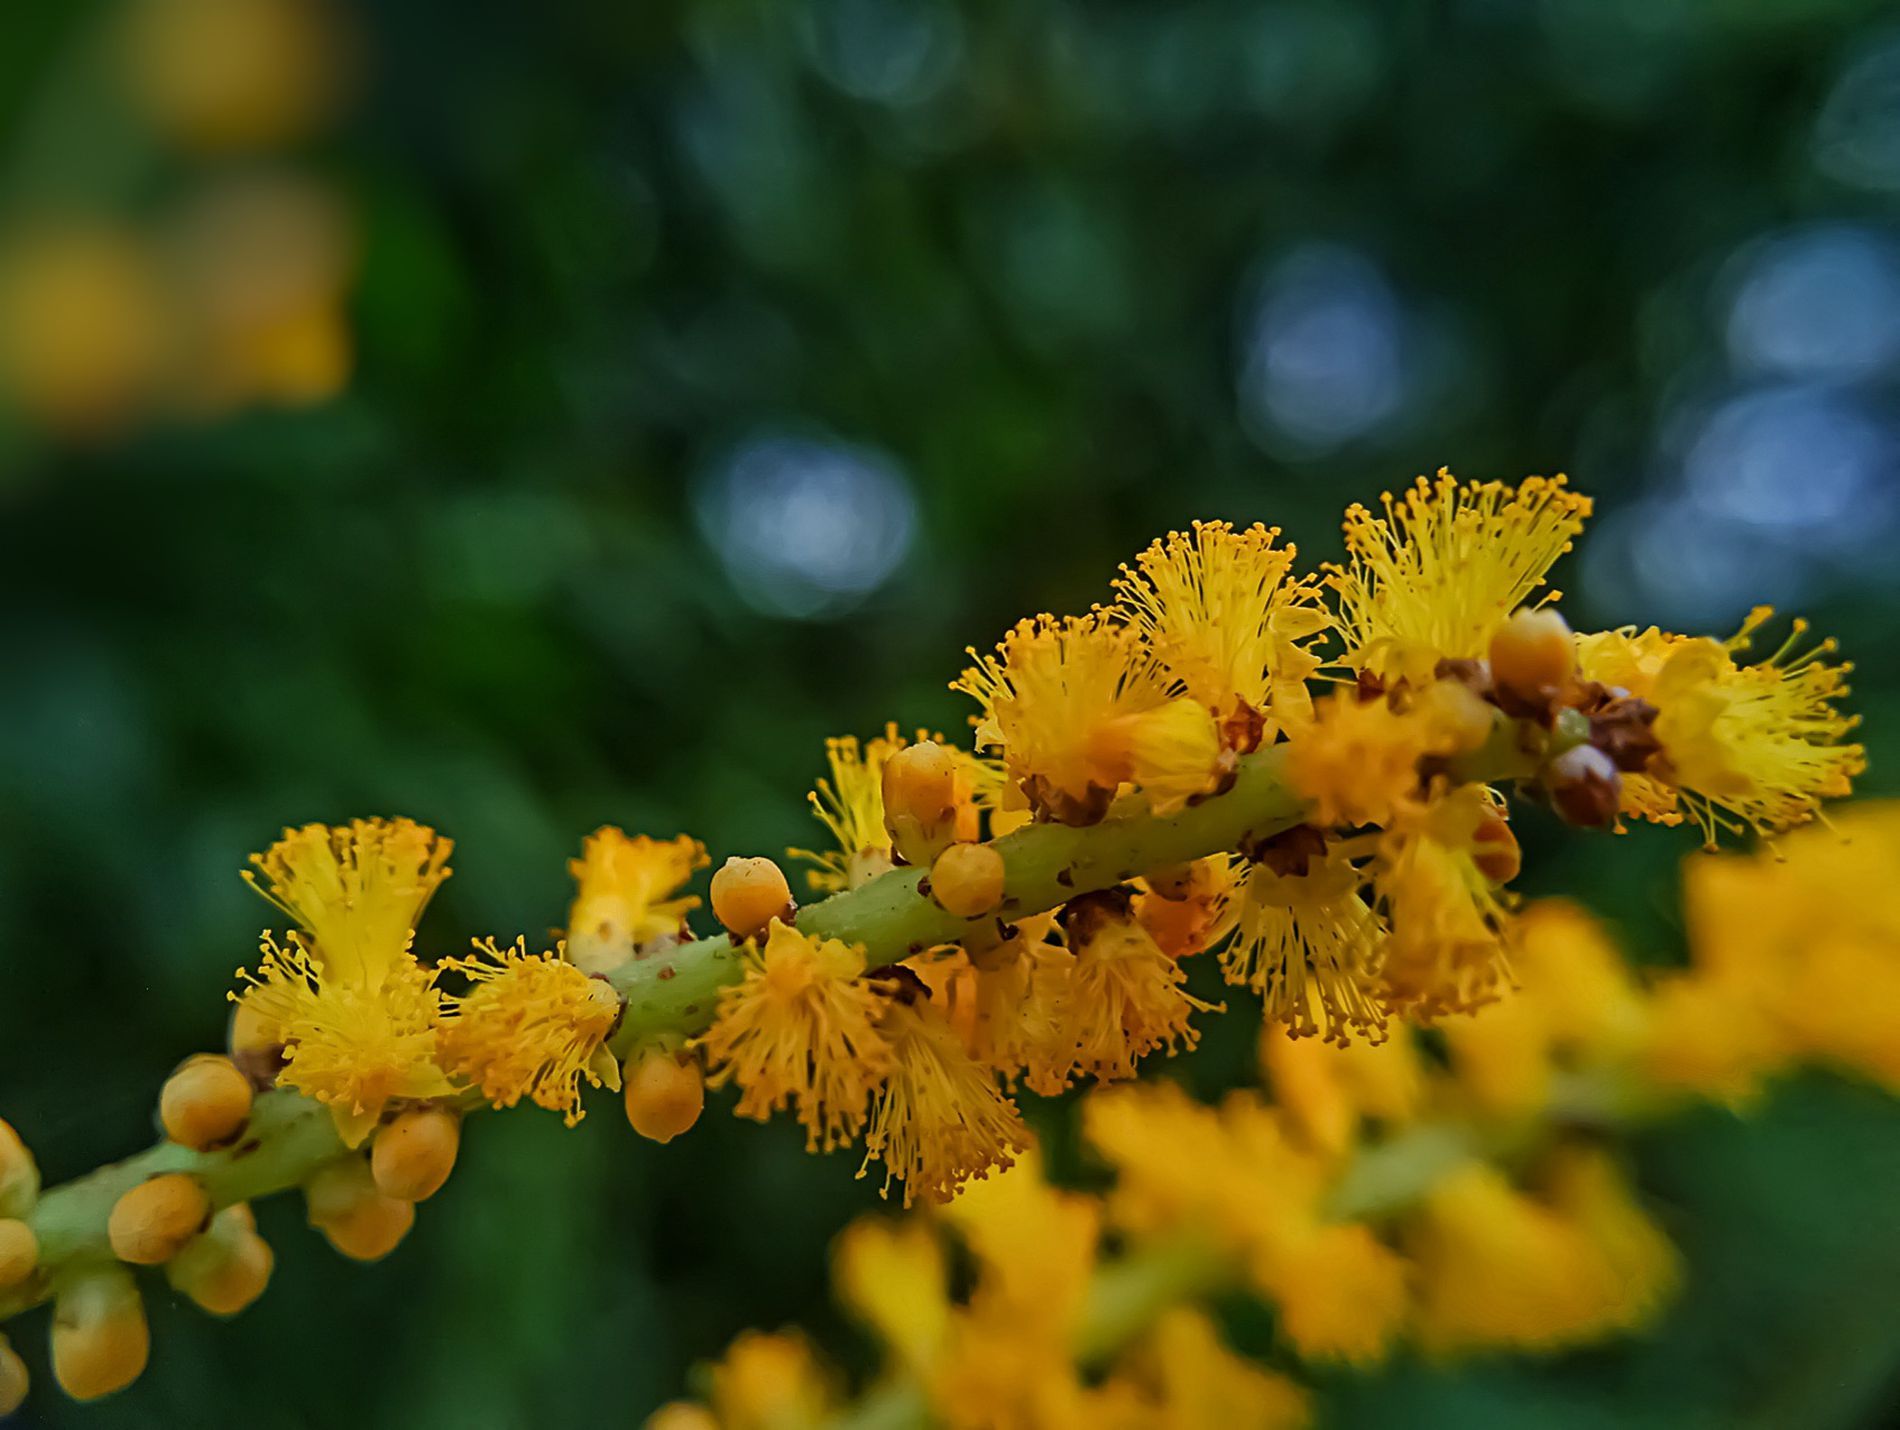
yellow acacia
This photo shows bright yellow acacia flowers. The flowers are small, delicate, and have a green stem, with small, rounded buds scattered among them. The background is softly blurred, clearly highlighting the cluster of flowers, beautifully showing the colors and details of the yellow flowers.
The lighting in this photo is natural and soft. It was taken in daylight, beautifully highlighting the yellow color of the flowers. The angle is a close-up macro shot, slightly to the side, in front of the flowers, giving a clear view of the flower's details. The background is beautifully blurred, focusing the viewer's attention on the flower.
Labels: Plant, Pollen, Flower, Petal, Daisy, Mimosa, Anther, background, acacia
Camera: OPPO OPPO A83(2018)
Aperture: F2.2
Exposure: 1/100 sec
ISO: 100
Focal length: 3.5 mm